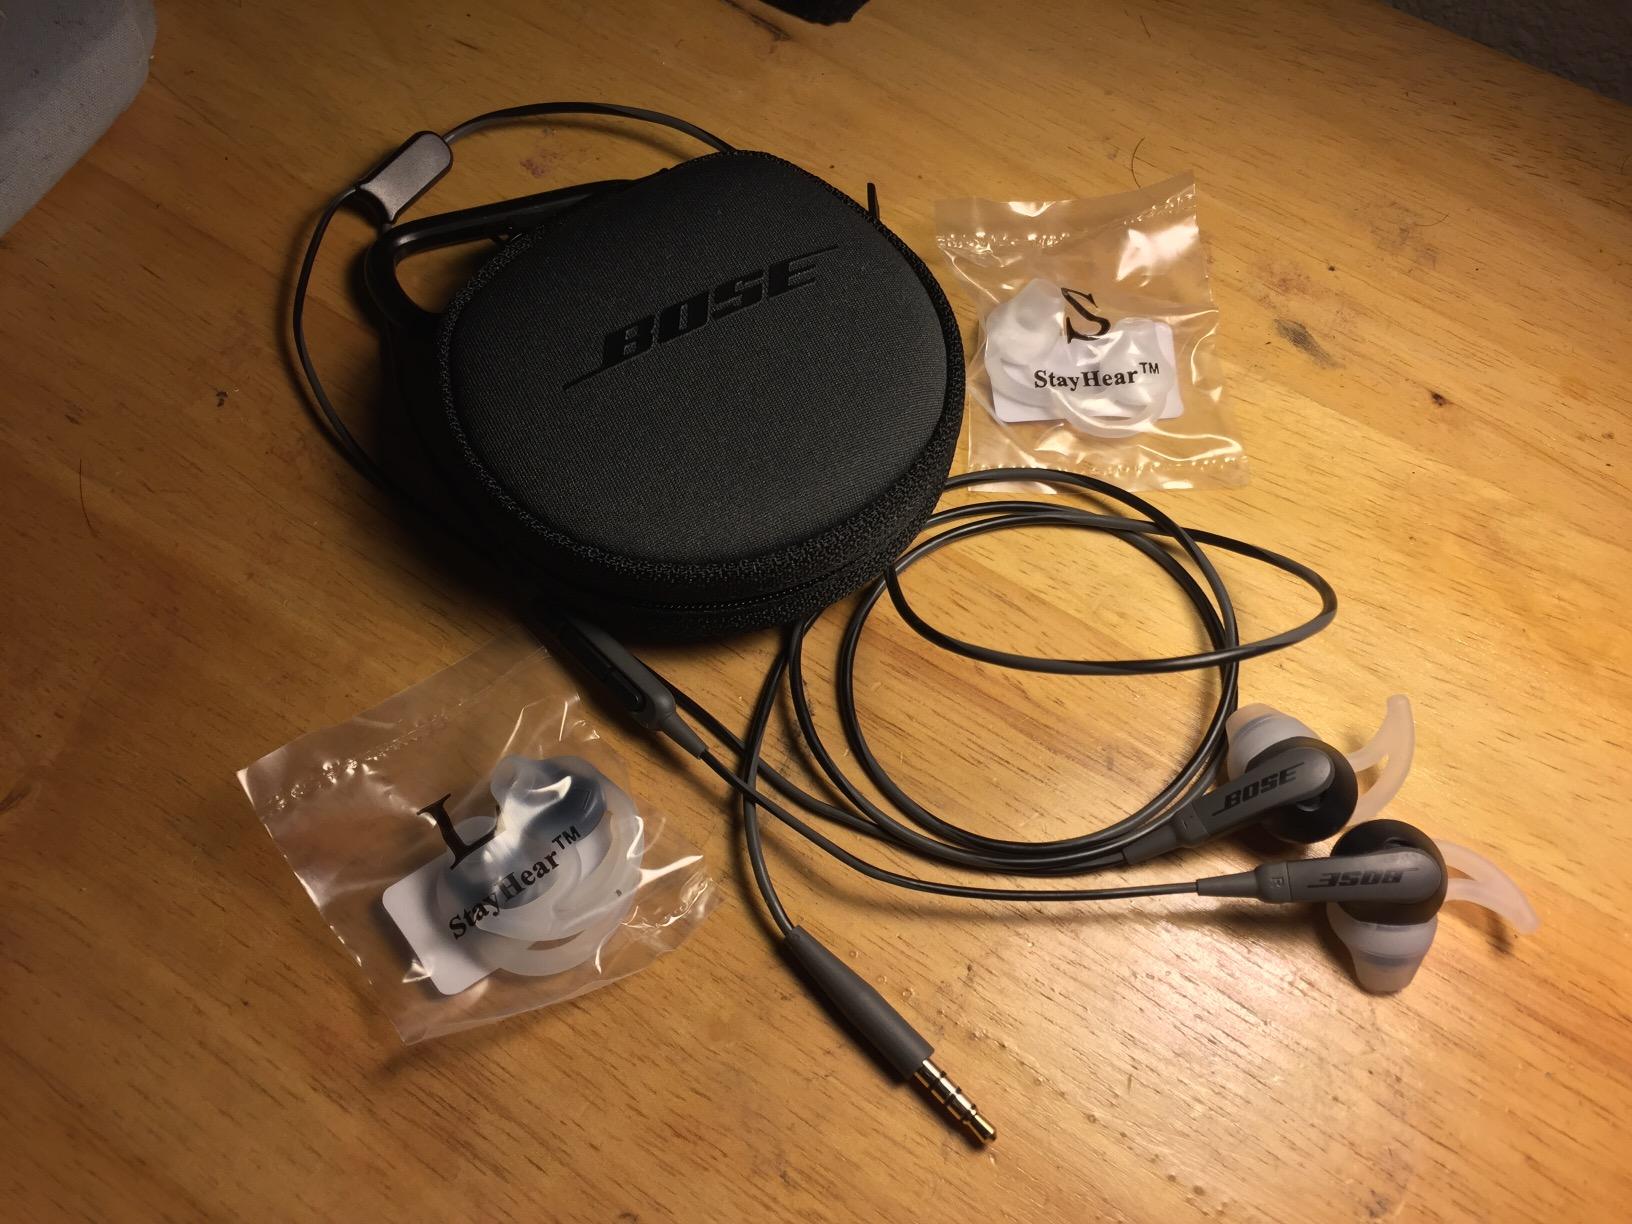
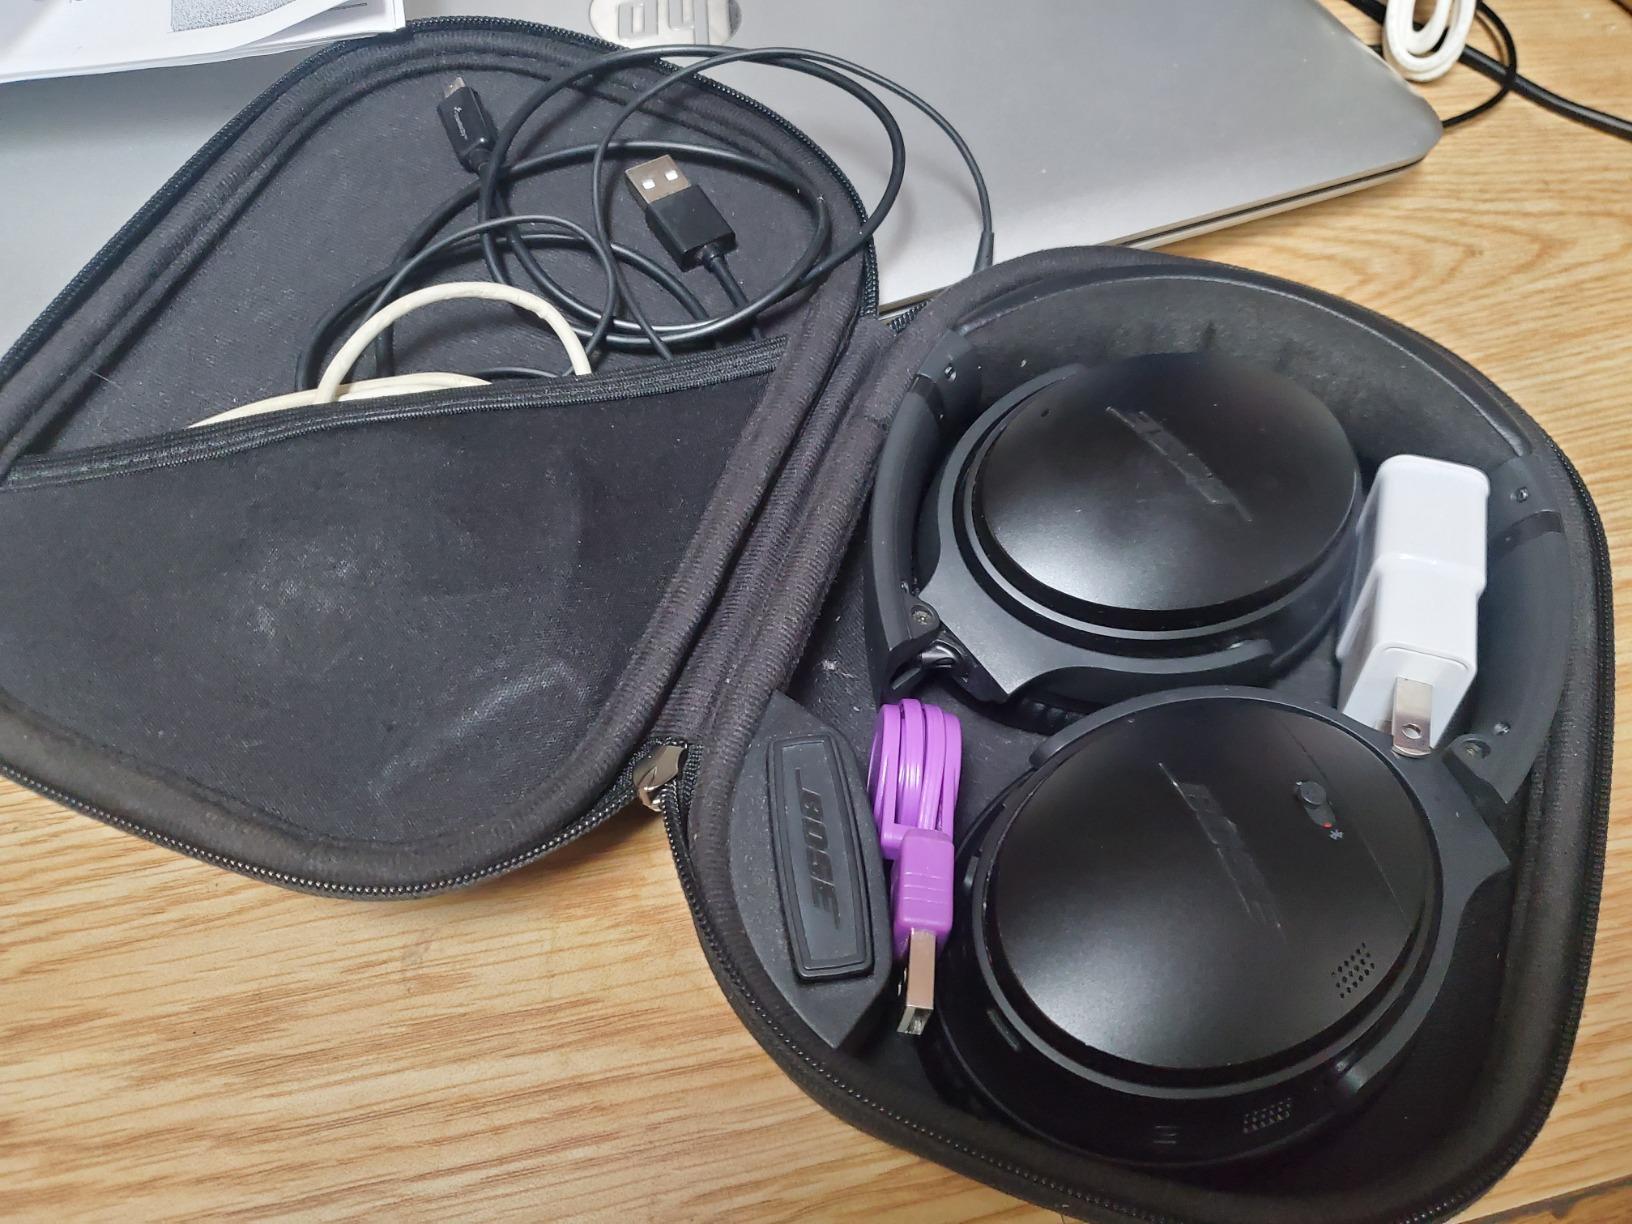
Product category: headphones
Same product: no